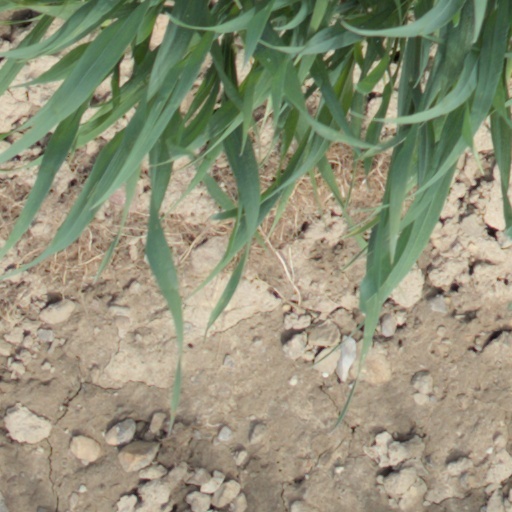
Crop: wheat